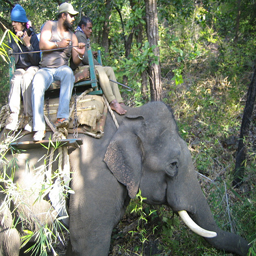
A group of men riding on the back of an elephant.
three males are riding on an elephant some bushes and trees
Three men riding on the back of an elephant through greenery.
Four people are seated on an elephant taking a ride.
Several people are riding an elephant through a jungle.